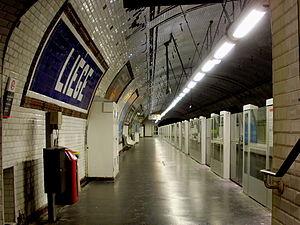
Station Liège du métro de Paris, France
Liège est une station de la ligne 13 du métro de Paris, située à la limite des 8ᵉ et 9ᵉ arrondissements de Paris. Elle est ouverte le 26 février 1911 par la compagnie du Nord-Sud, sur sa ligne B, actuel tronçon de la ligne 13.